Kleve

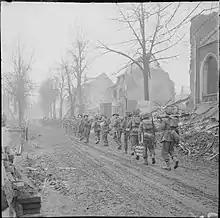
British infantry advance through bombed-out Kleve, February 1945

Kleve was heavily bombed during the Second World War, and over 90% of buildings in the city were severely damaged. During a raid on 7 October 1944 a Halifax bomber crashed into the Schwanenburg Castle. Most of the destruction was the result of a raid late in the war in 1945, conducted at the request of Lieutenant-General Brian Horrocks in preparation for Operation Veritable. Horrocks recounted his decision in the 1973 television documentary "The World at War":